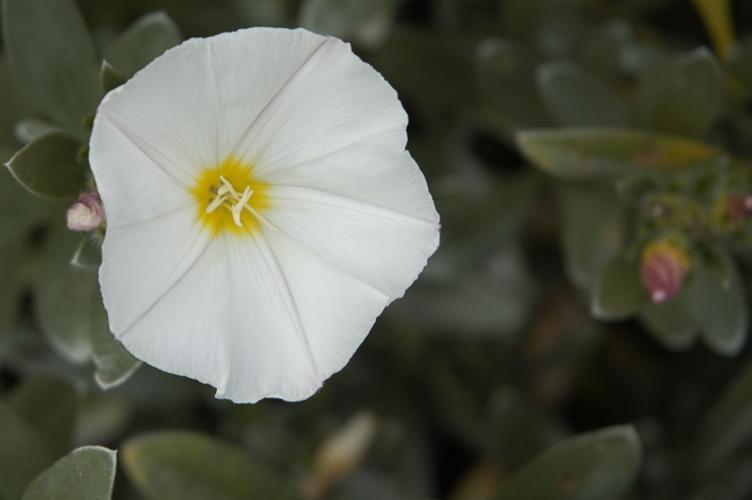
Label: silverbush